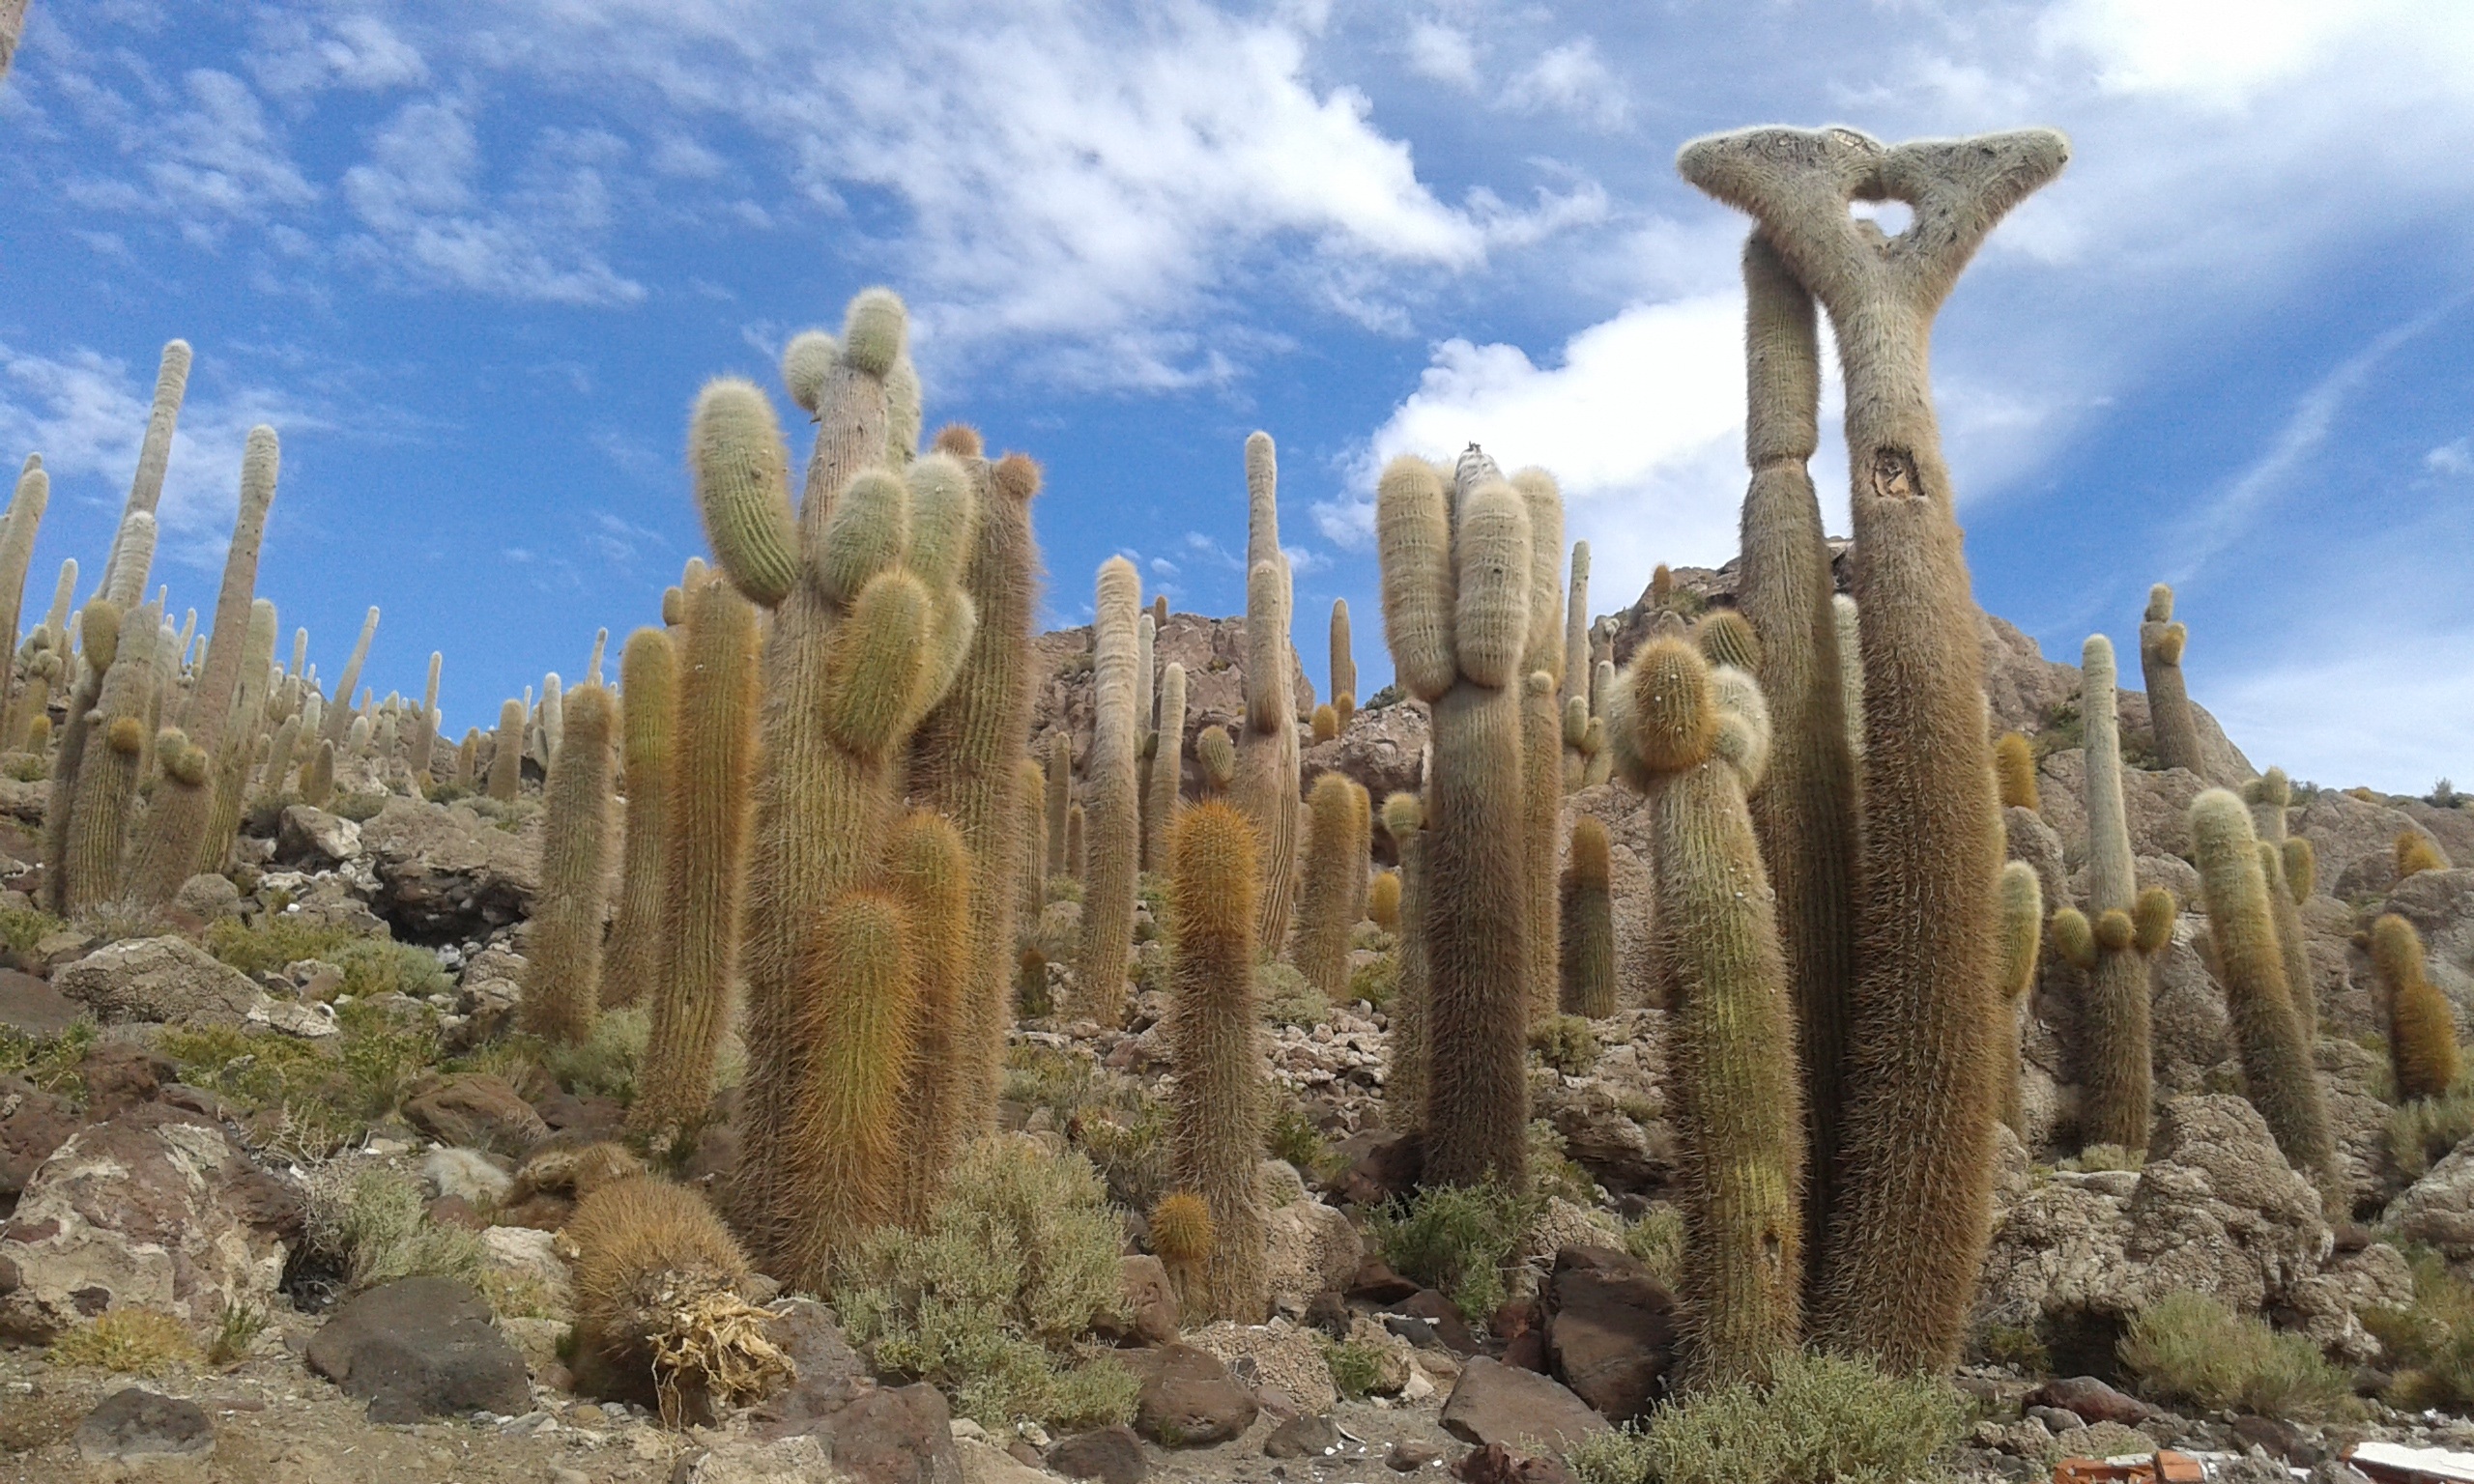
landscape, nature, cactus, plant, desert, flower, formation, island, tourism, caryophyllales, bolivia, flowering plant, uyuni, salar, incahuasi, land plant